Karthika Deepam

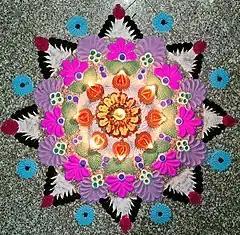
Oil lamps arranged on Kolam during Karthika Deepam

Karthika Deepam is a Hindu festival of lights. It is mainly observed mainly by Tamils in India, Sri Lanka and other regions with significant Tamil diaspora. The festival is celebrated on the first full moon day of the month of Kartika coinciding with Kṛttikā nakshatra, falling on the Gregorian months of November or December. Though it corresponds to the Kartik Purnima, it falls on a different day due to the correction of equinoxes in the Tamil calendar.